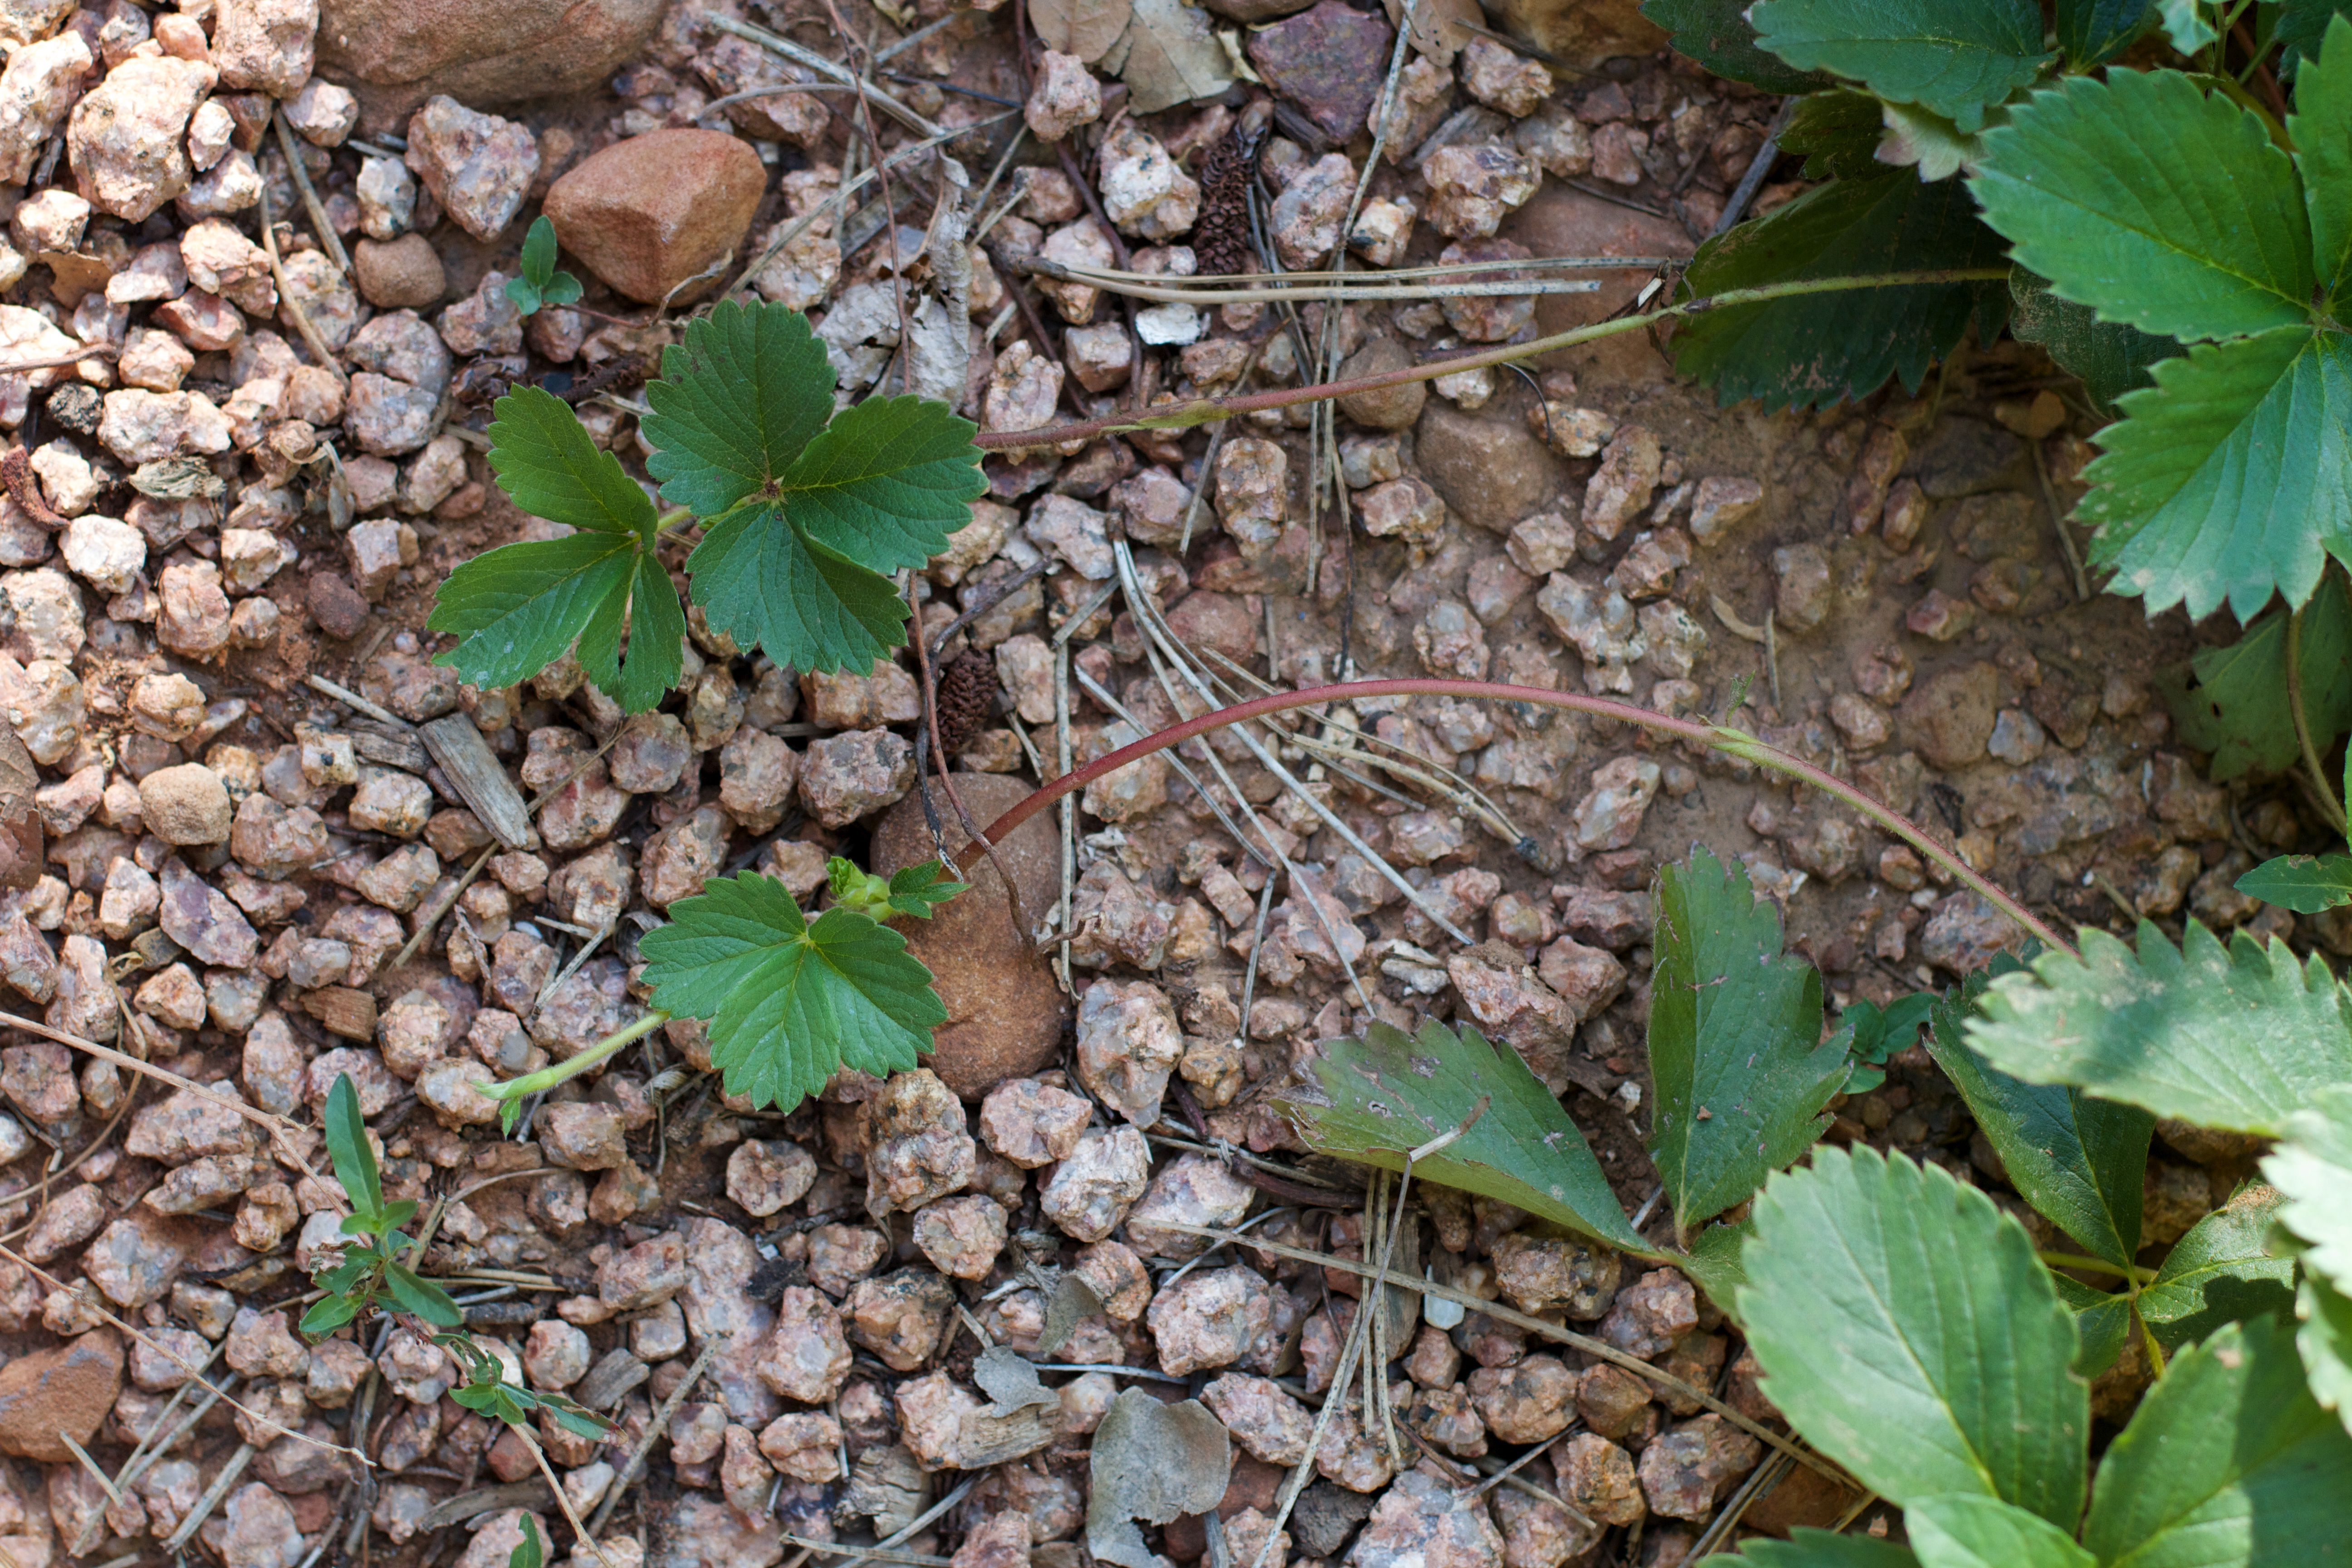
tree, plant, leaf, flower, herb, produce, soil, botany, garden, flora, strawberry, wildflower, shrub, deciduous, flowering plant, annual plant, land plant